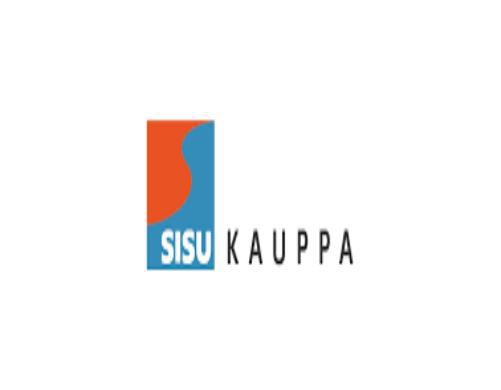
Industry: Transportation